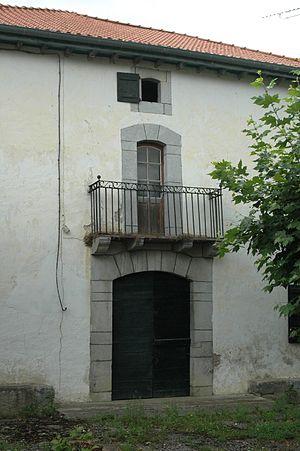
Porte bouteille de Basse-Navarre à Ainhice-Mongelos
Ainhice-Mongelos est une commune française, située dans le département des Pyrénées-Atlantiques en région Nouvelle-Aquitaine.